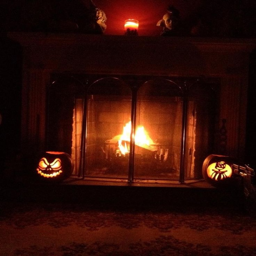
halloween fun by the fire